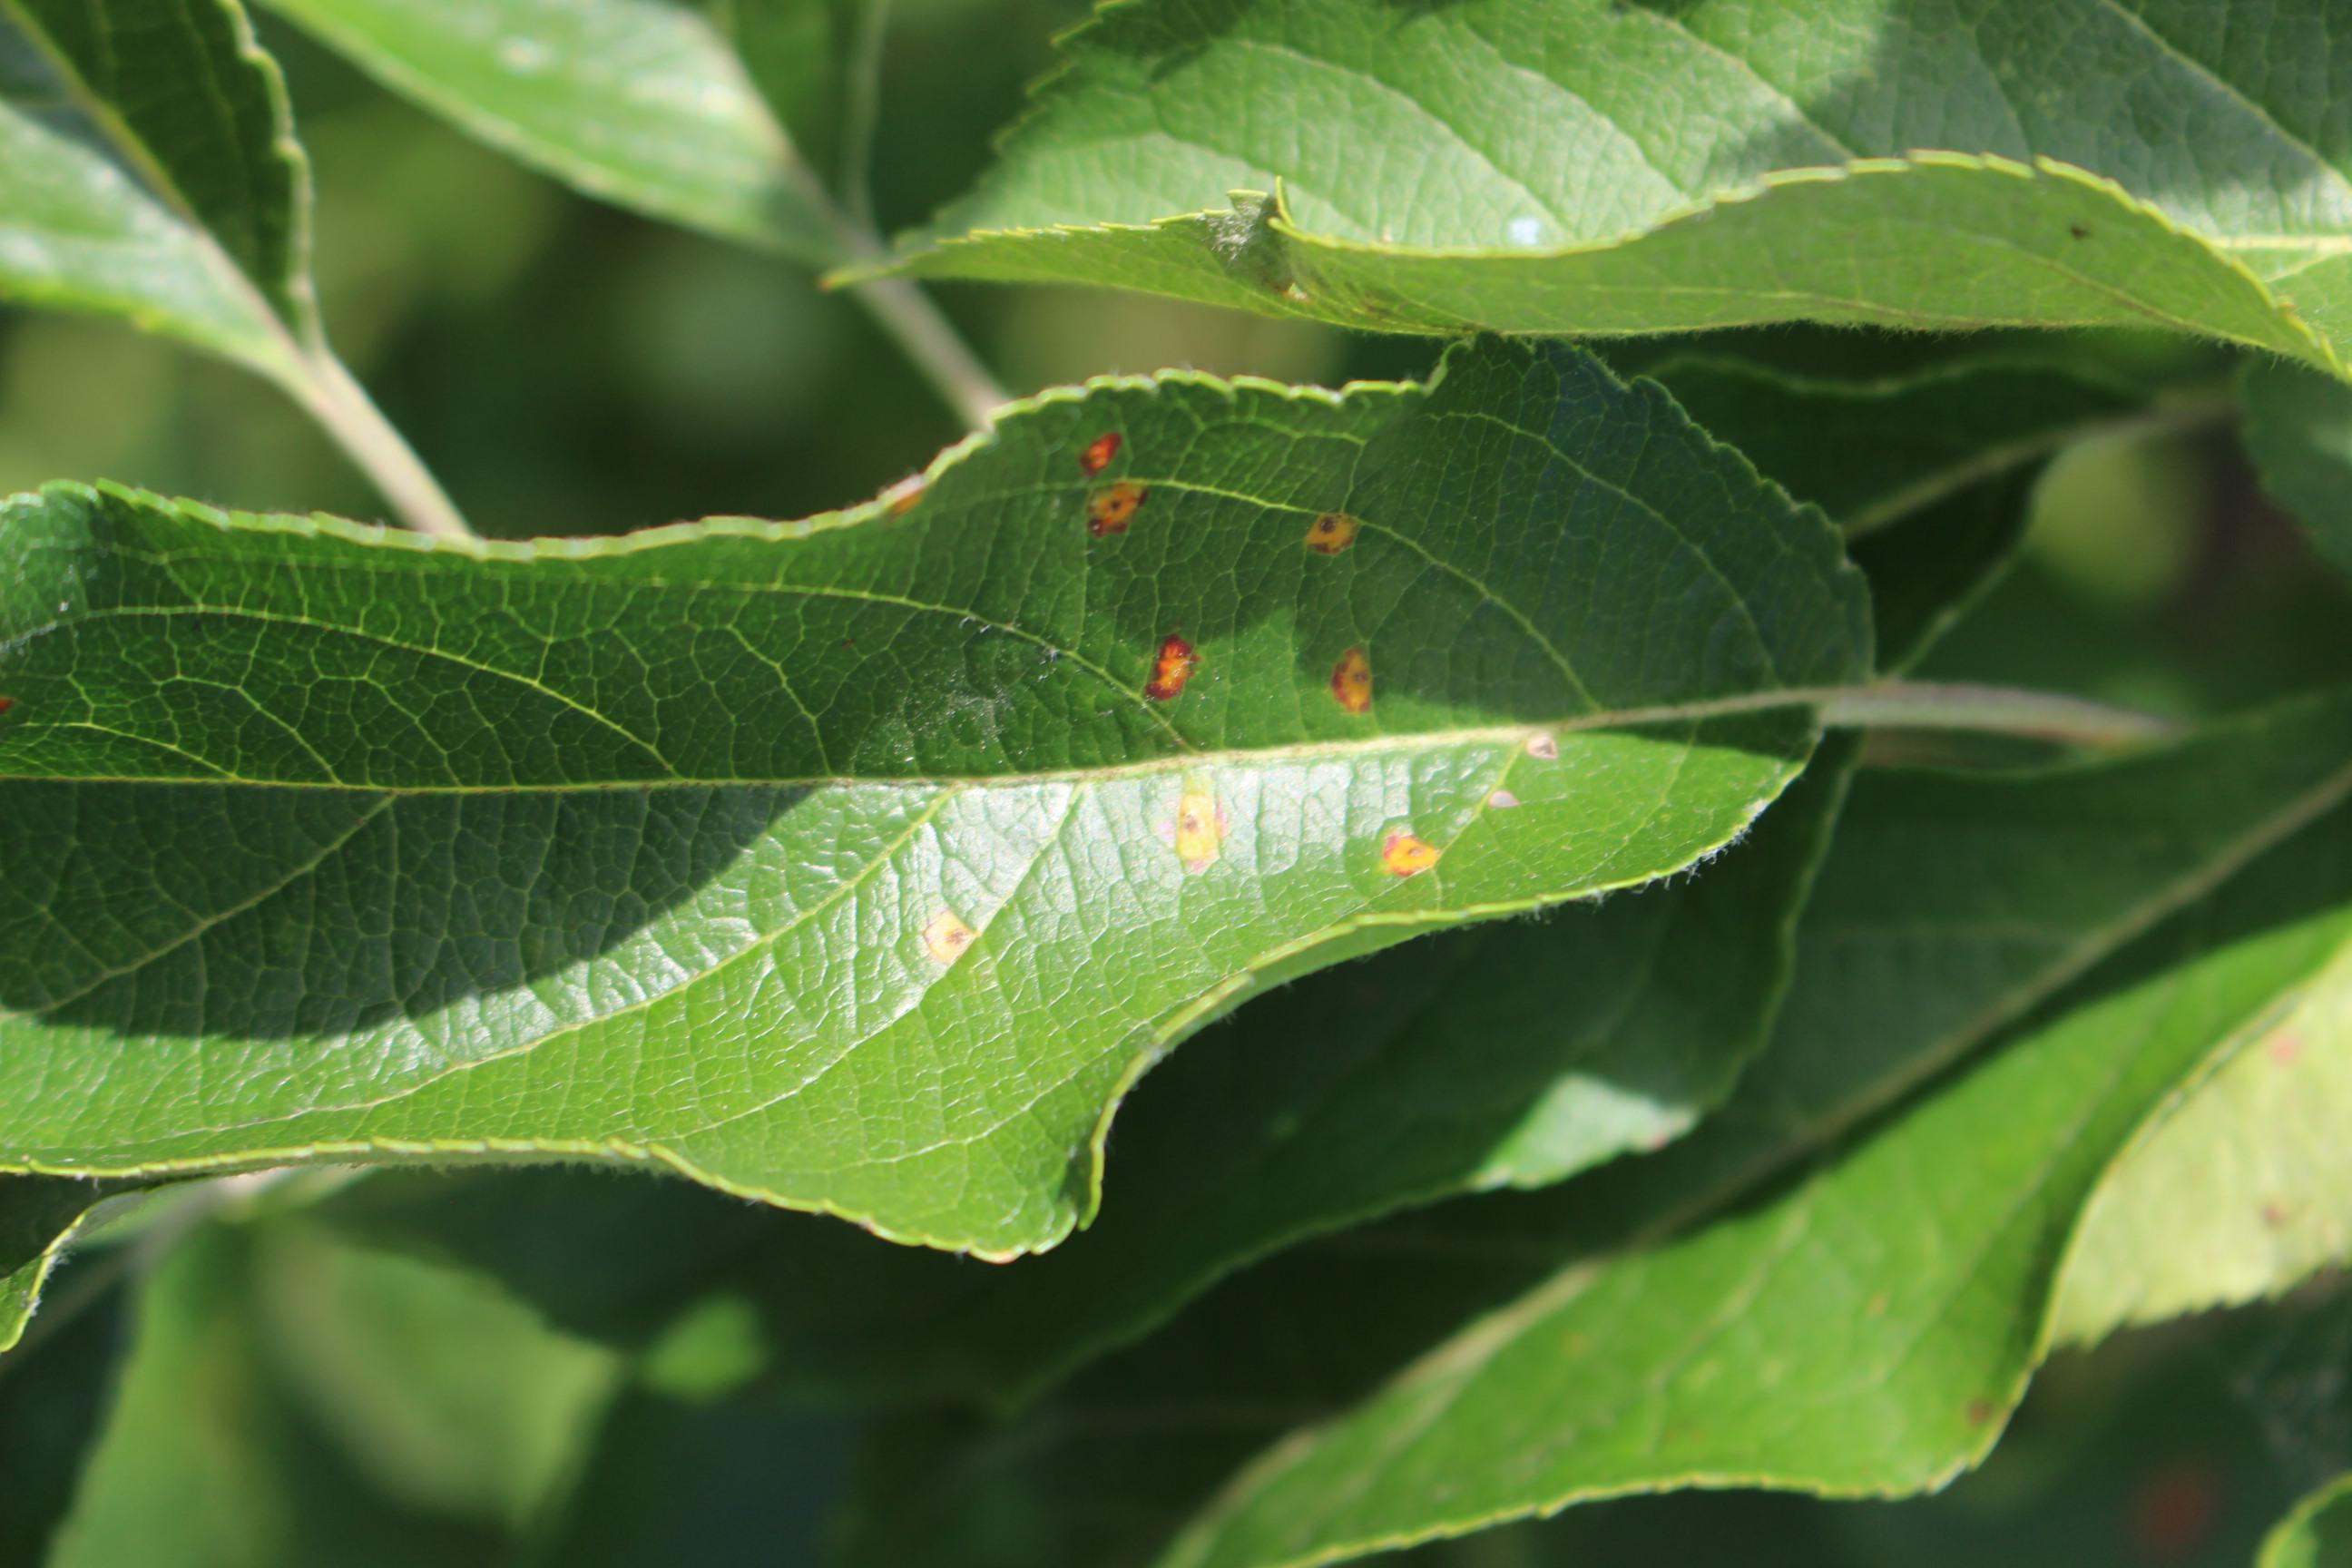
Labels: rust